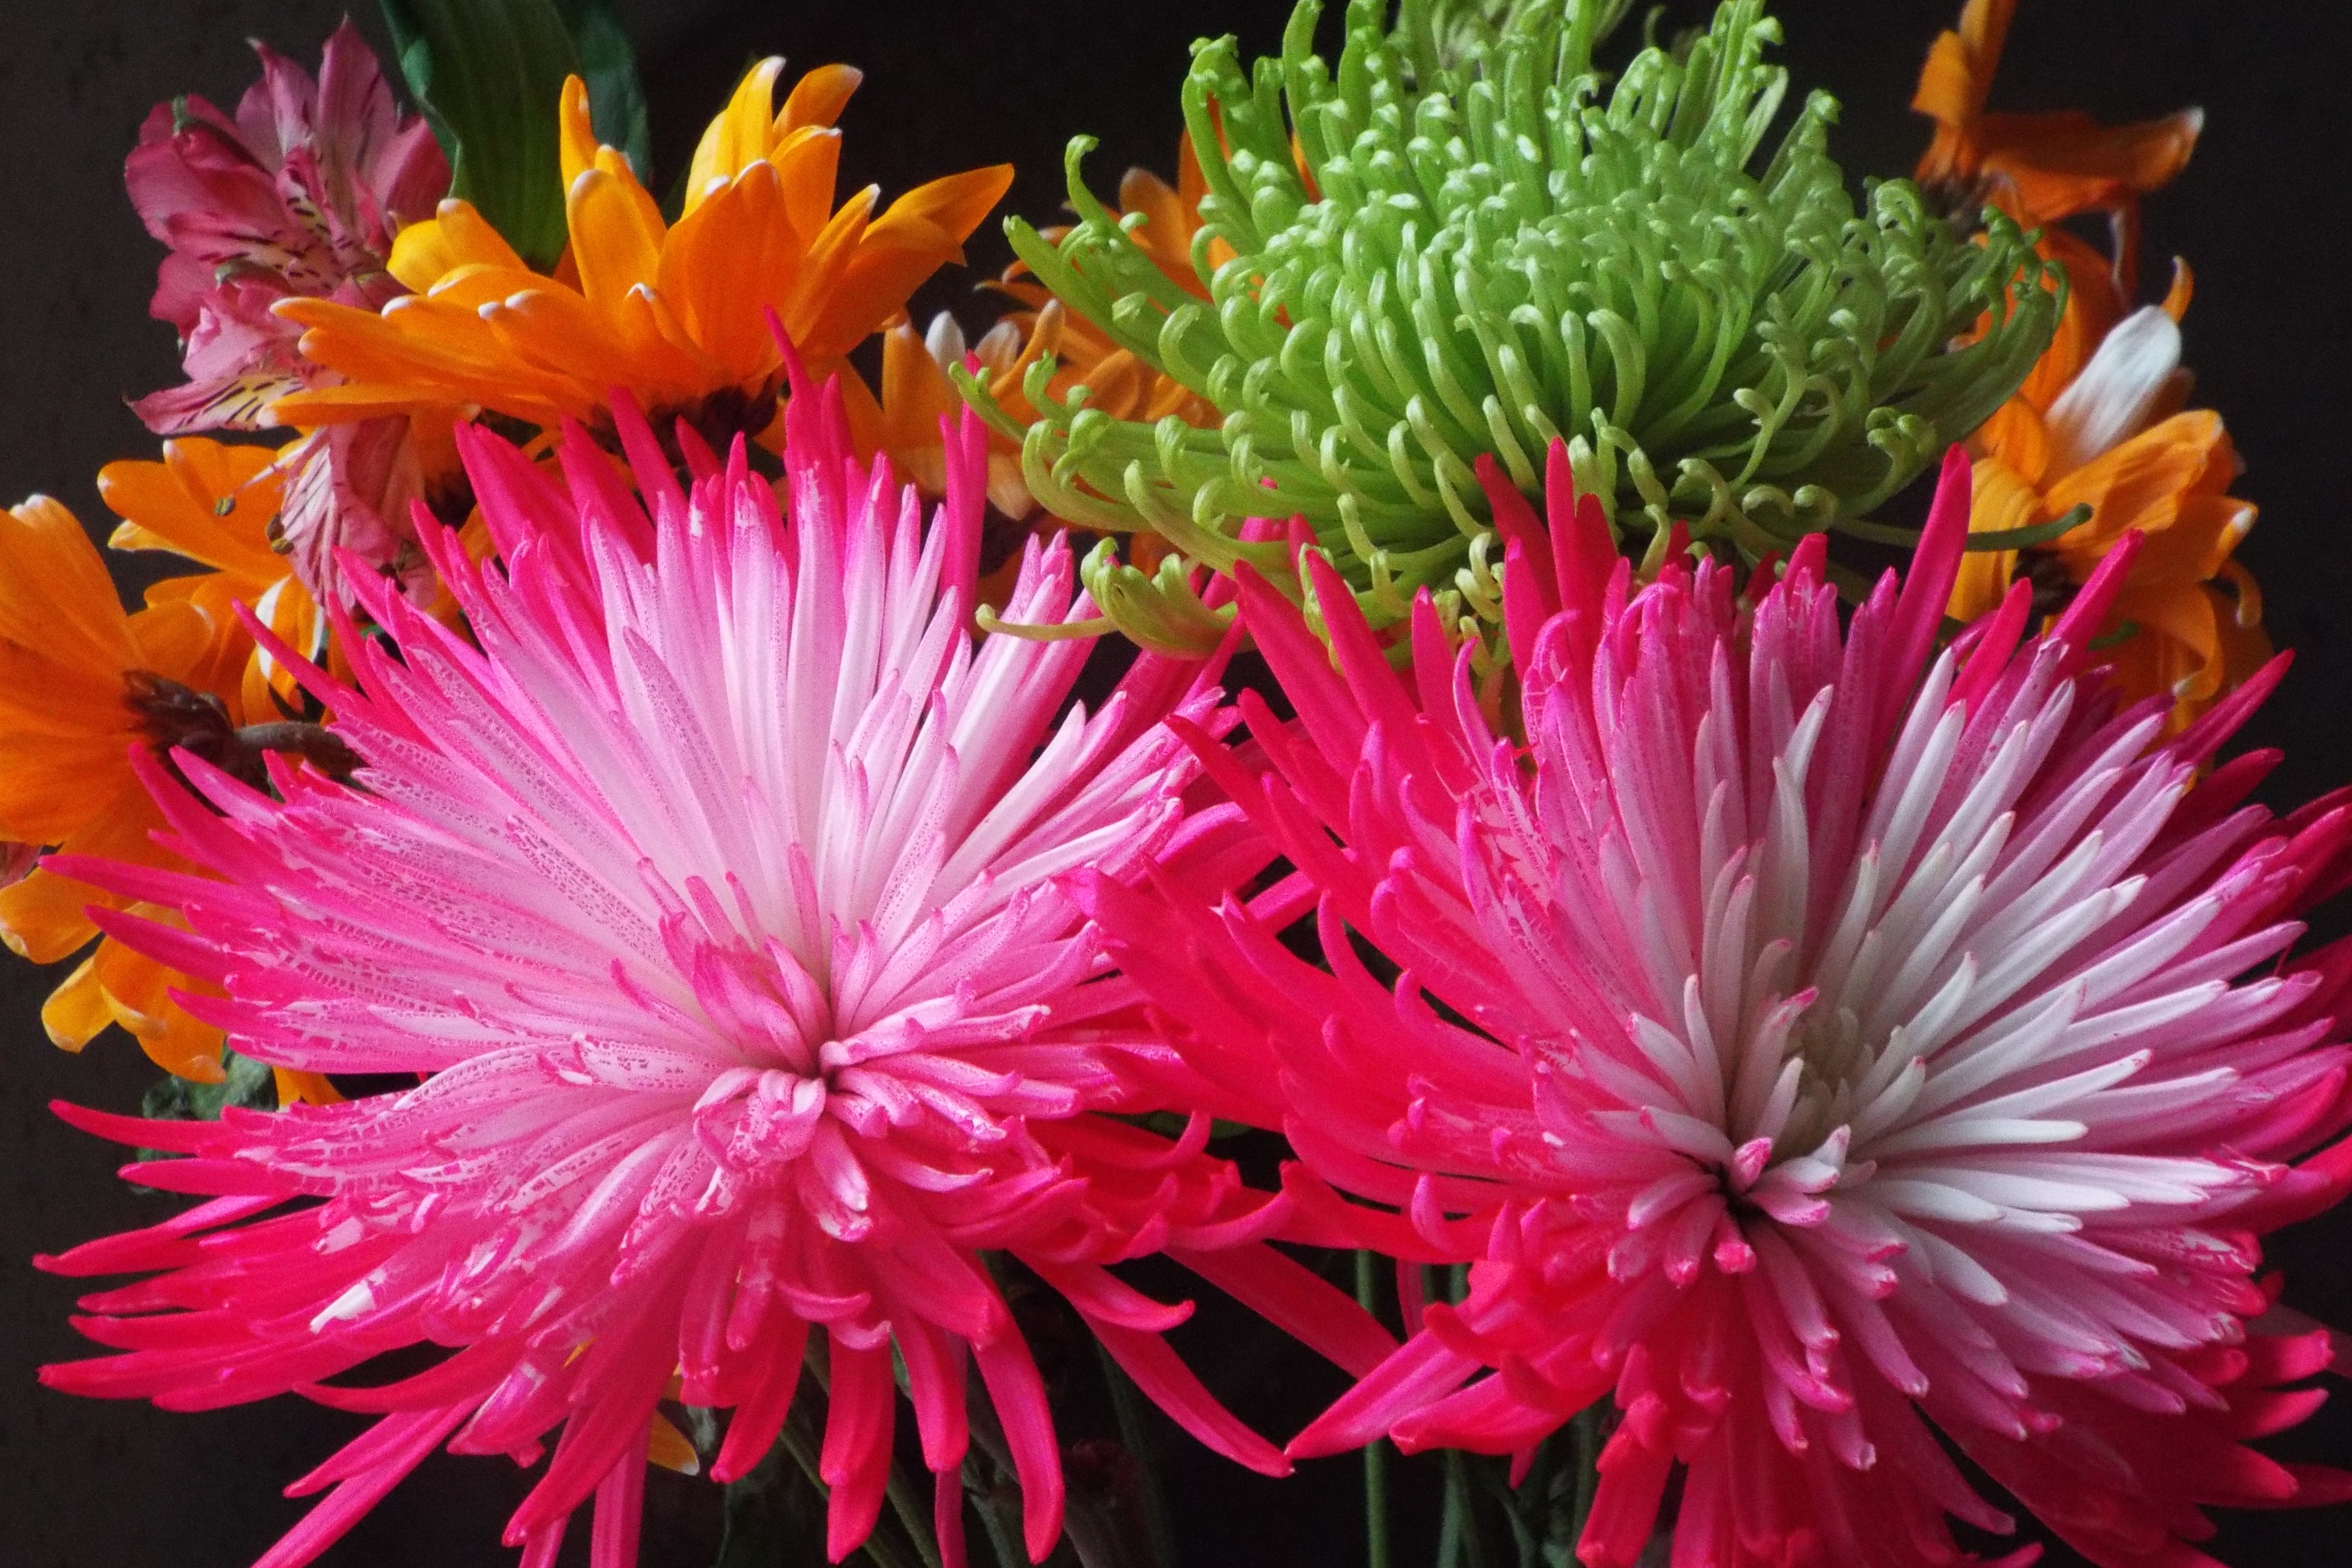
plant, flower, petal, green, yellow, pink, flora, flowers, gerbera, exotic, vibrant, floristry, macro photography, flowering plant, daisy family, flower bouquet, floral design, annual plant, land plant, chrysanths, flower arranging, ice plant family, dorotheanthus bellidiformis